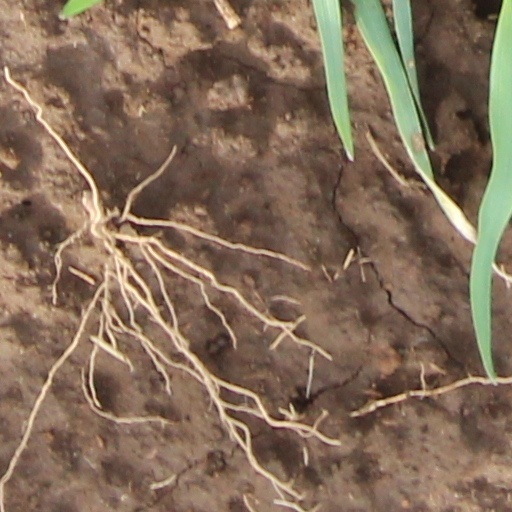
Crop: wheat